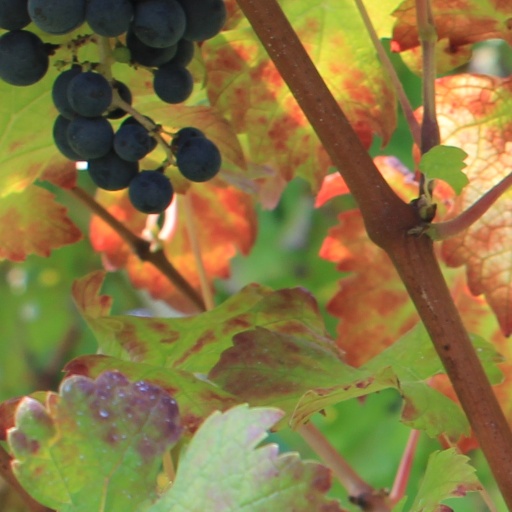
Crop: grape